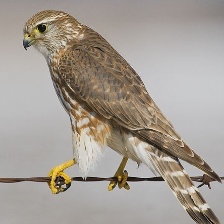
Species: MERLIN
Scientific name: FALCO COLUMBARIUS